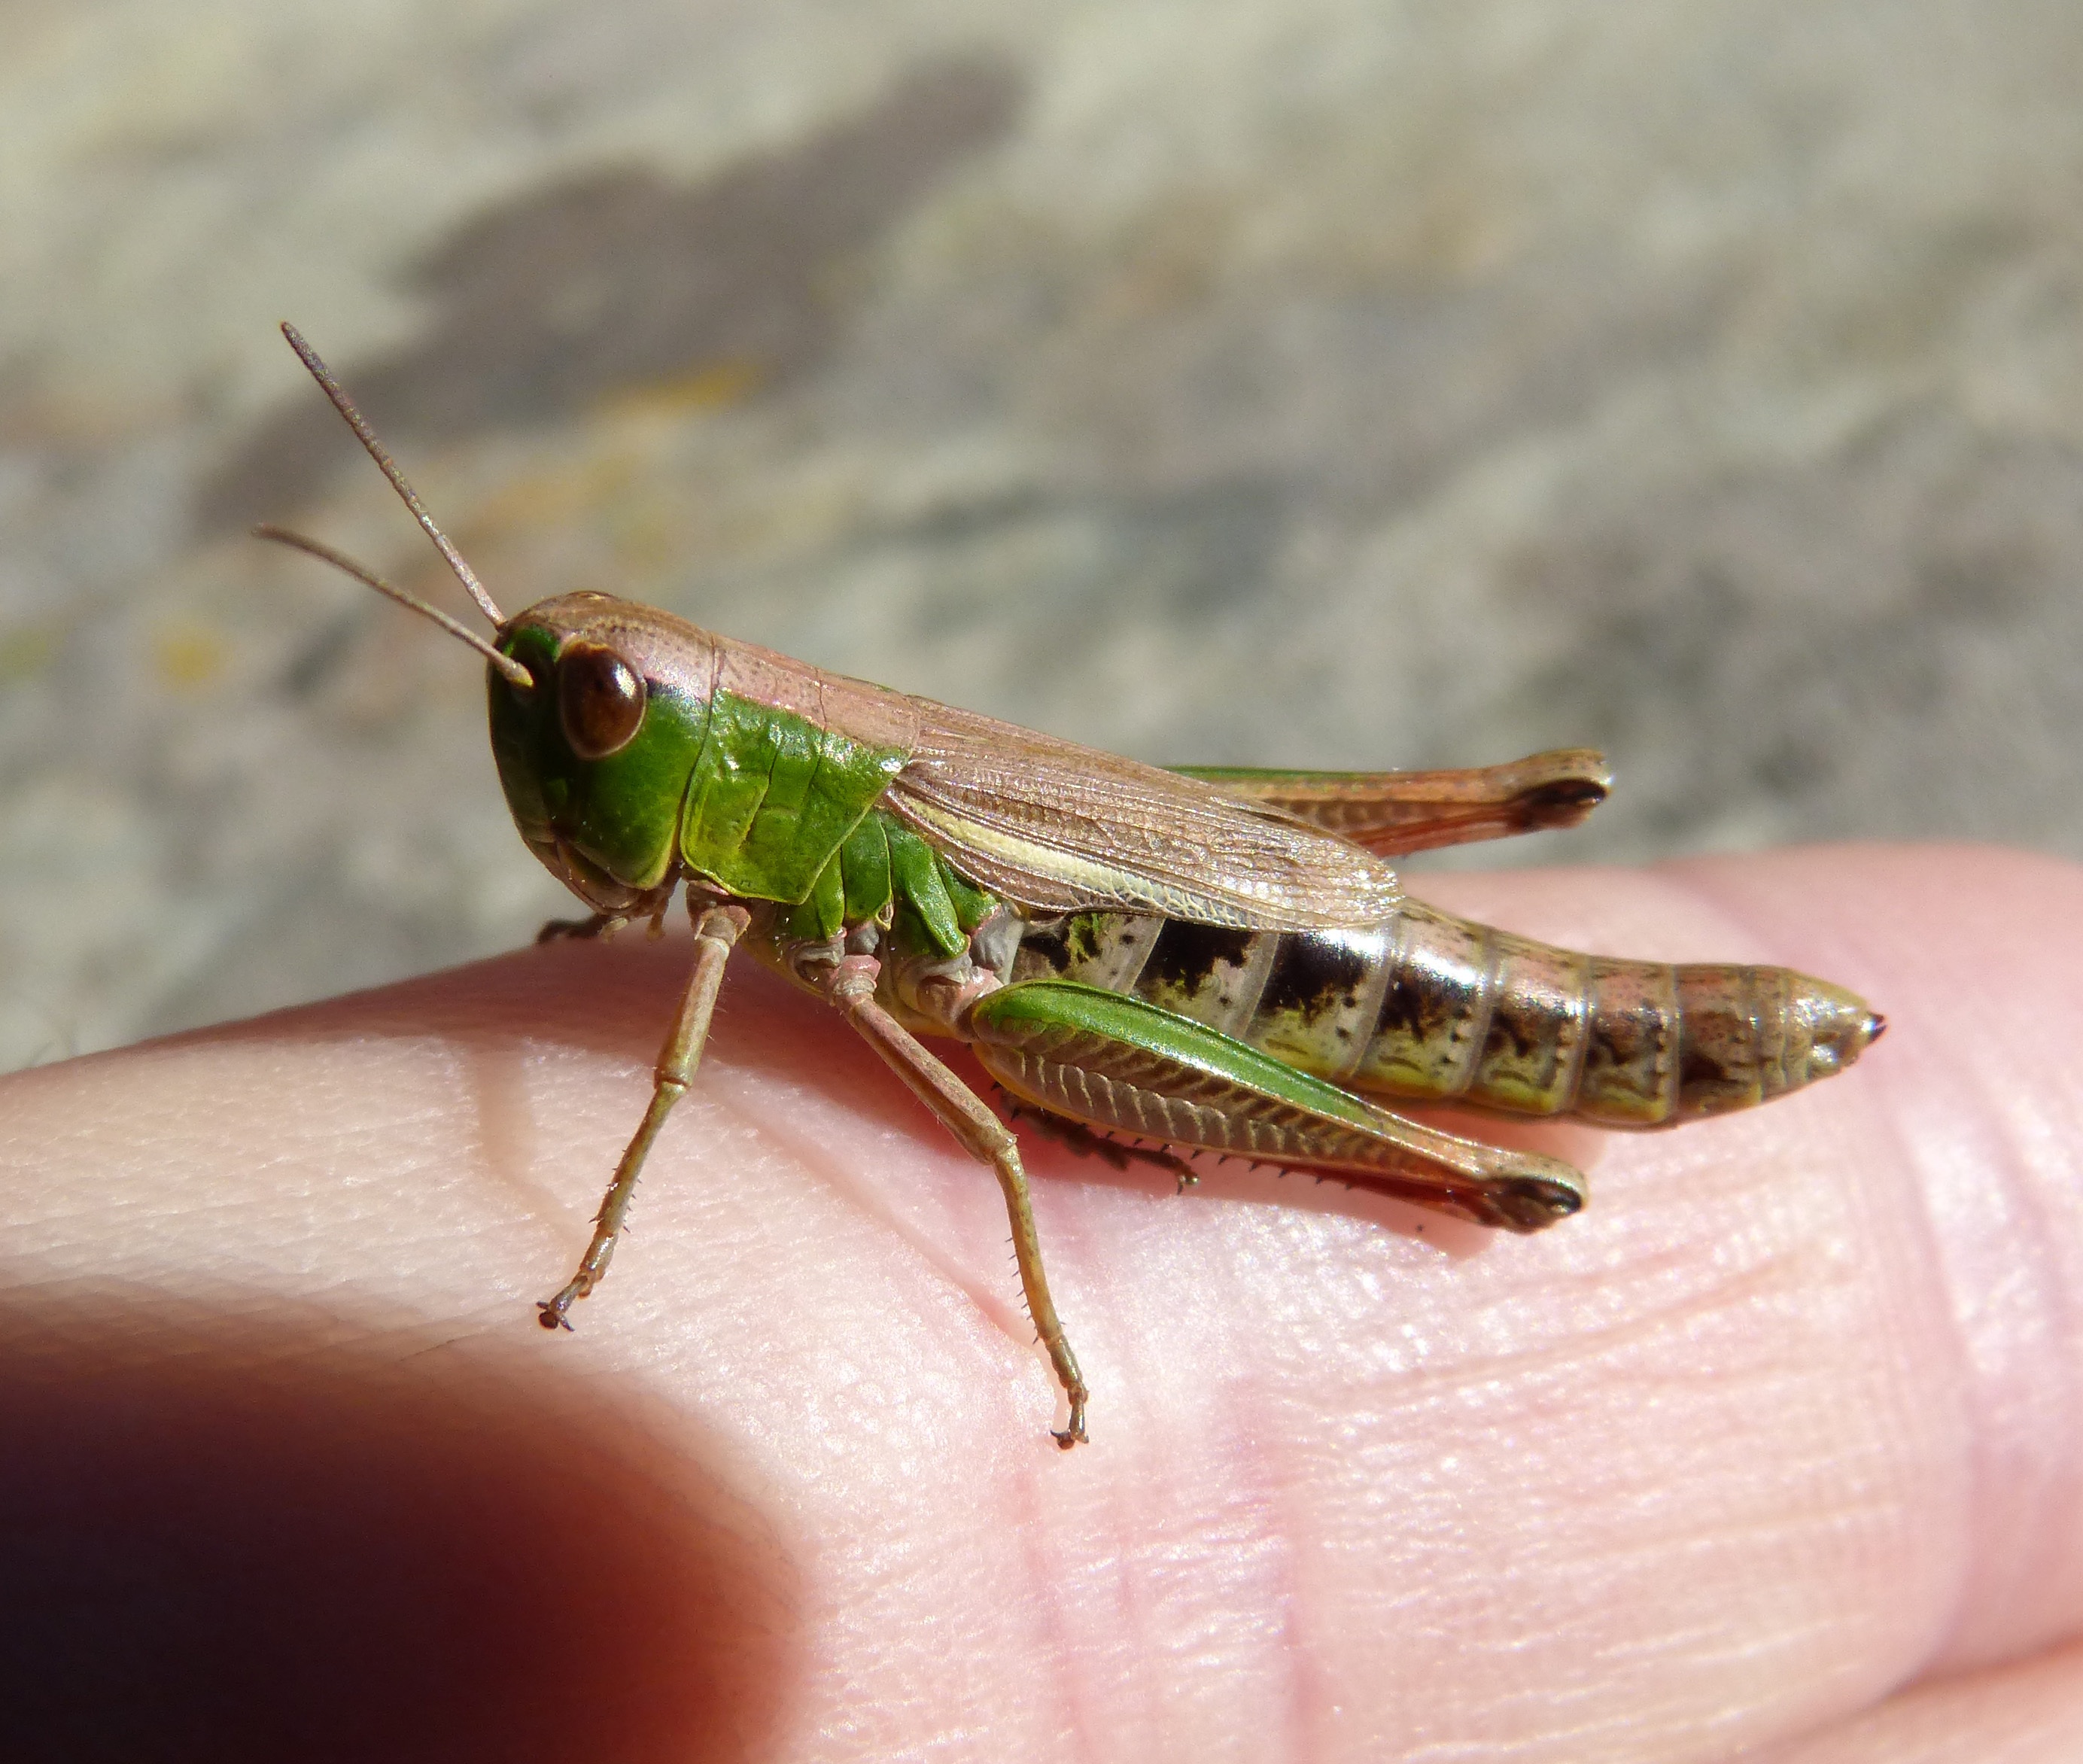
insect, small, fauna, invertebrate, cricket, lobster, close up, grasshopper, locust, macro photography, orthopteron, pyrenee catalunya, cricket like insect